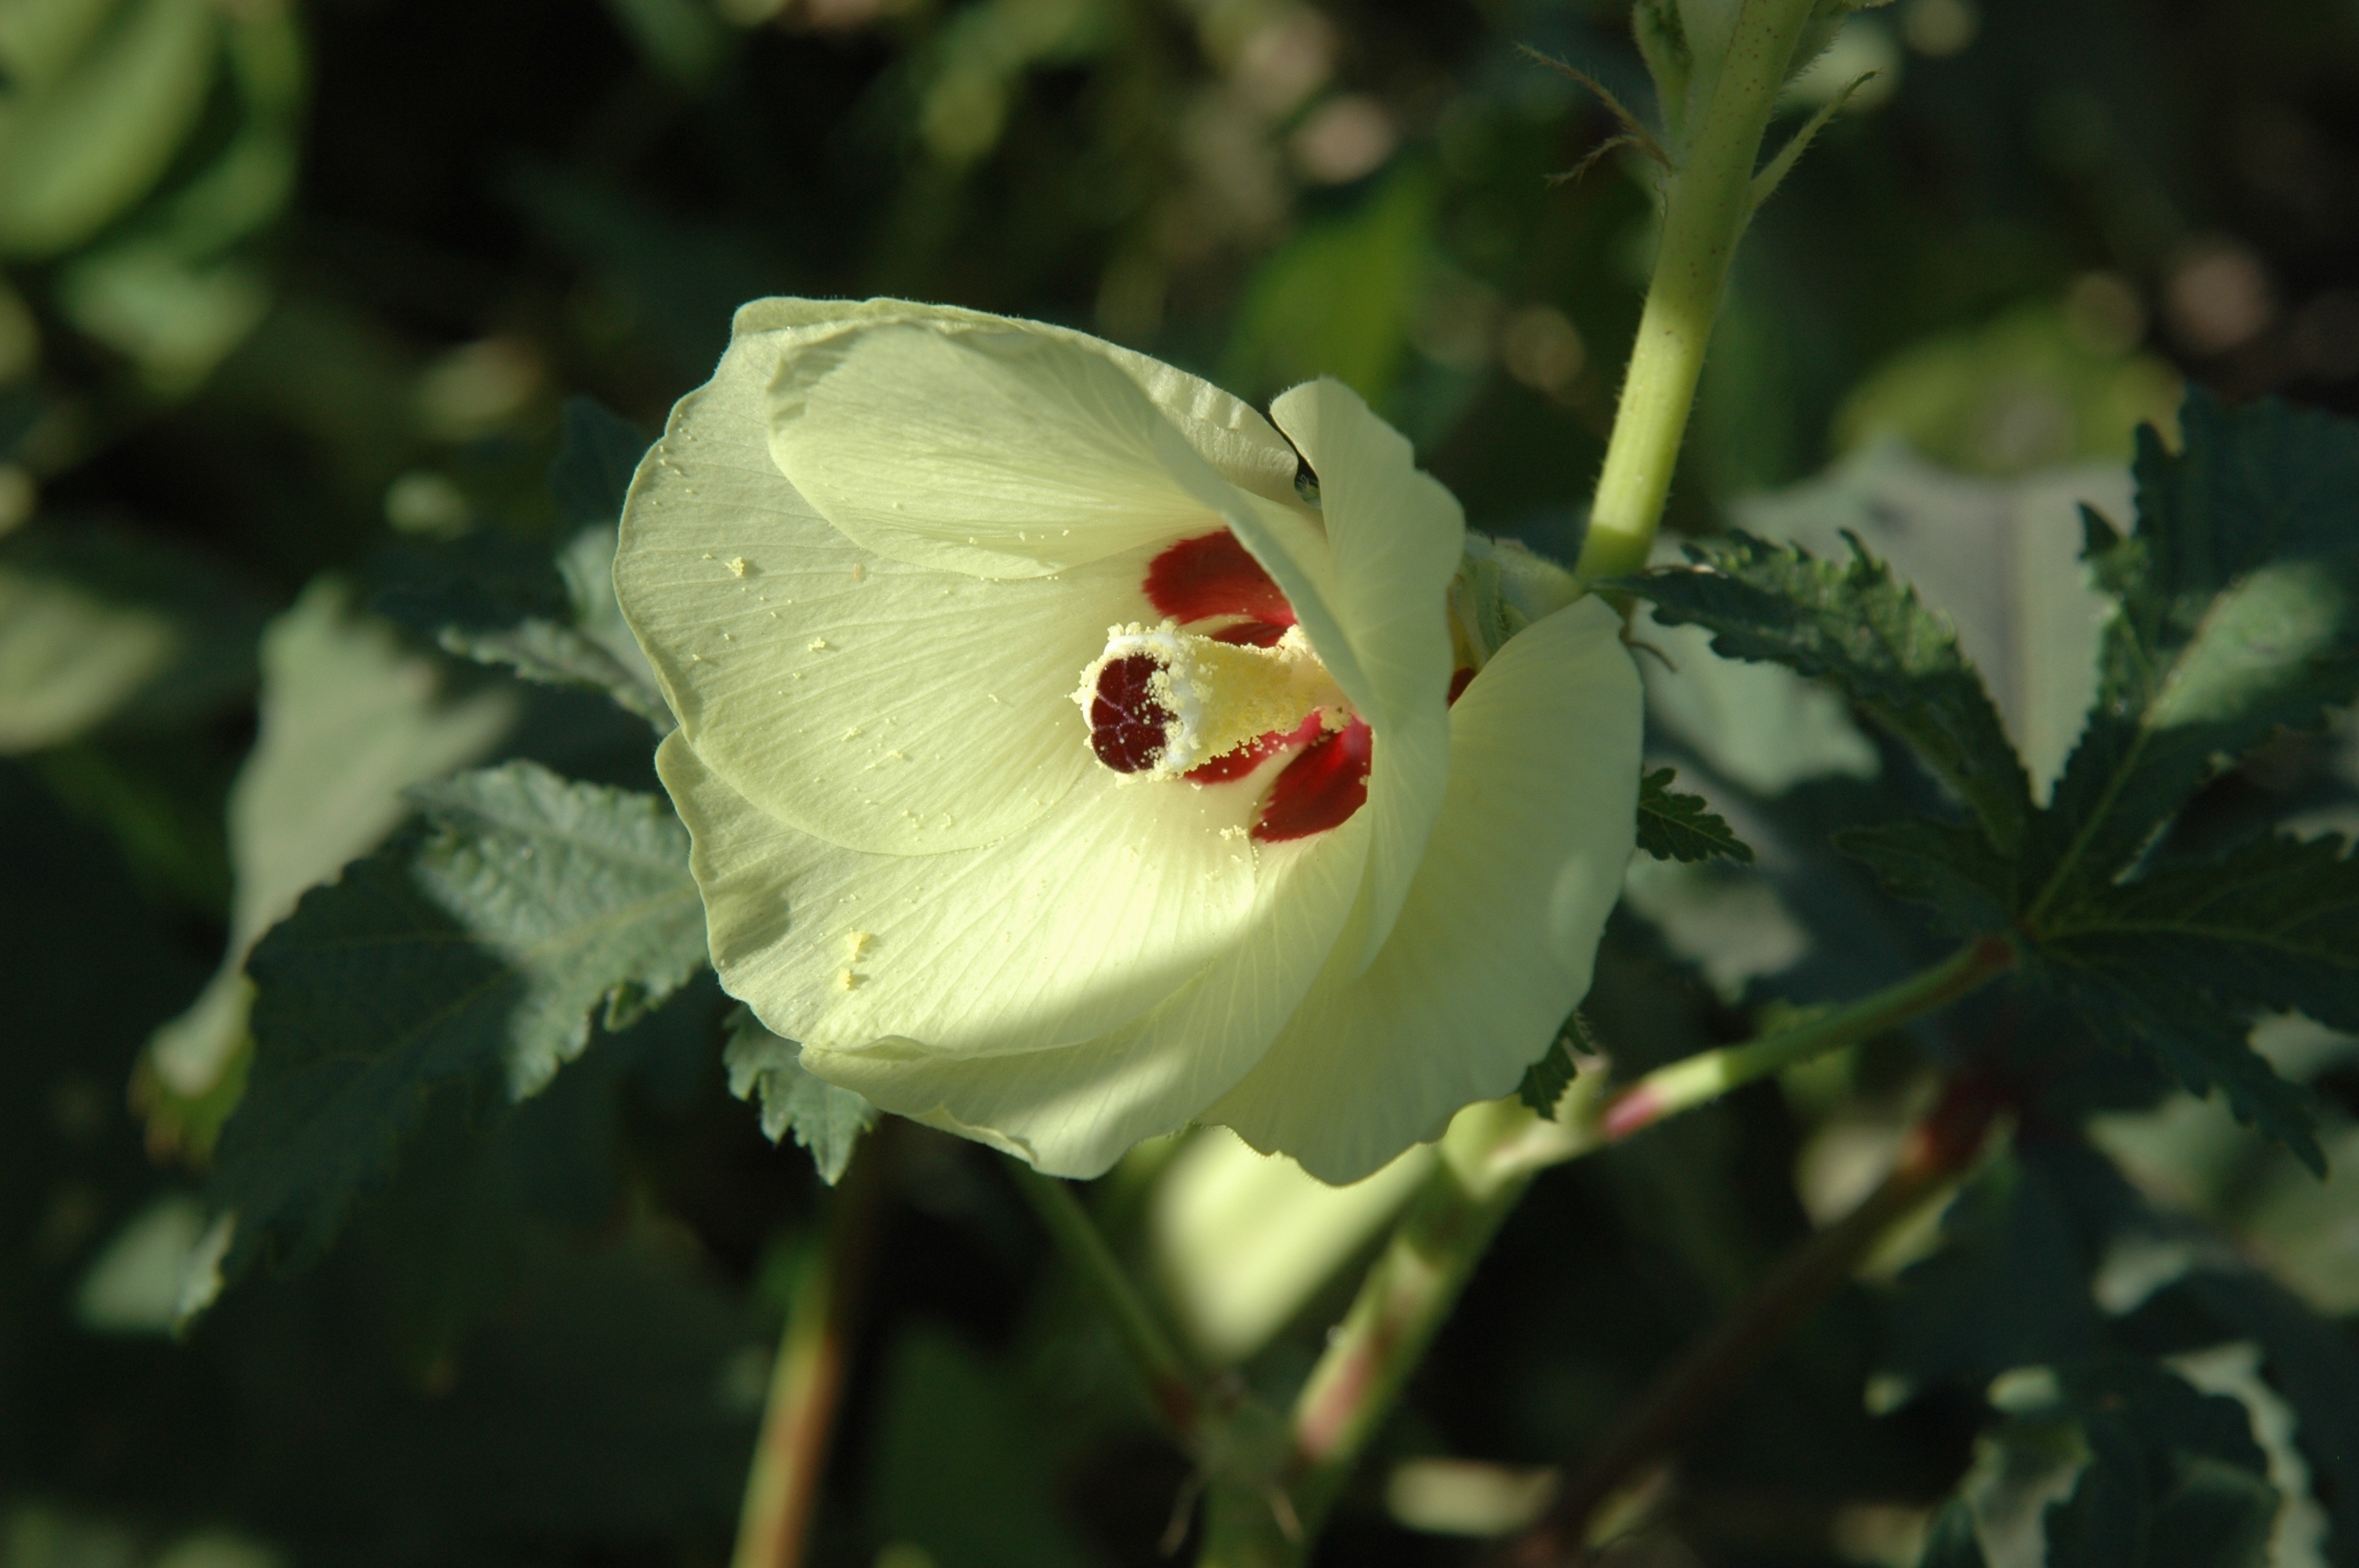
nature, blossom, plant, flower, petal, rose, green, natural, botany, okra, flora, wildflower, close up, hibiscus, macro photography, flowering plant, land plant, vegetables flowers